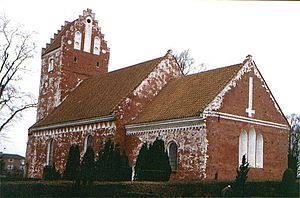
Gundslev Kirke
Gundslev Kirke
Gundslev Kirke
Gundslev Kirke ligger enligt lidt vest for landsbyen Gundslev ca. 15 km N for Nykøbing Falster.